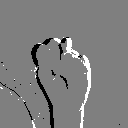
ASL letter: n